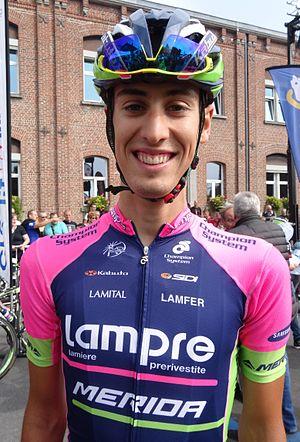
Reportage photographique réalisé le dimanche 7 septembre à l'occasion du départ et de l'arrivée du Grand Prix de Fourmies 2014 à Fourmies, Nord-Pas-de-Calais, France.
Mattia Cattaneo est un coureur cycliste italien, membre de l'équipe Deceuninck-Quick Step.
La saison 2014 de l'équipe cycliste Lampre-Merida est la seizième de cette équipe.